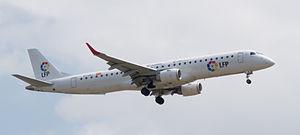
La Liga Nacional de Fútbol Profesional, plus connue comme Liga de Fútbol Profesional ou LFP, ou encore sous la marque commerciale La Liga, est une association sportive privée intégrée par les clubs et les sociétés anonymes sportives qui participent aux deux divisions professionnelles du football espagnol : la Primera división et la Segunda división.